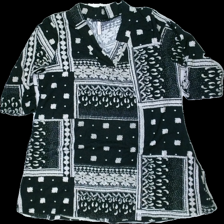
View: front
Type: Top
Category: Ladies
Brand: Free Quent
Colors: Black, White, Grey, Multicolor
Material: 100% polyester
Pattern: Other
Cut: V-collar
Size: M
Price range: <50
Recommended usage: Recycle